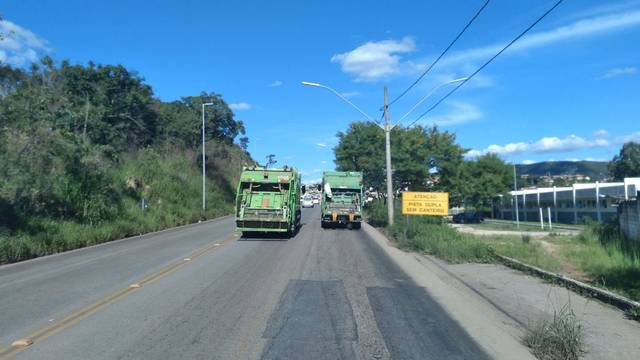
Region: Brazil
Coordinates: -19.877, -43.87